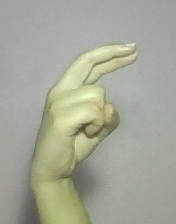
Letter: zay